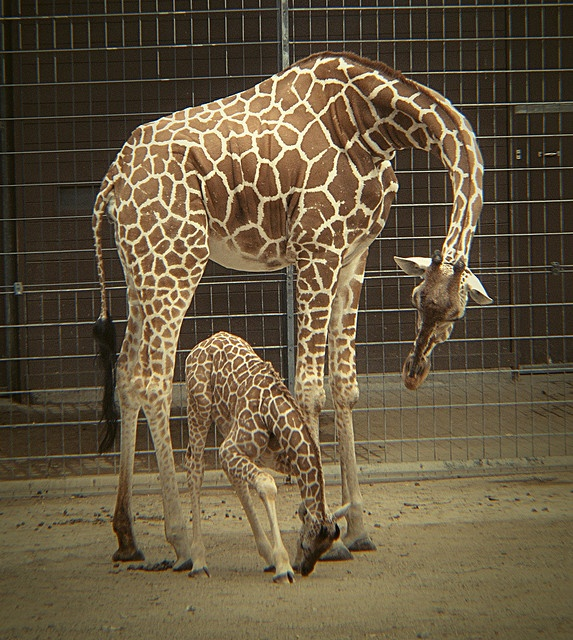
A tall giraffe standing next to a baby giraffe.
Mother and baby Giraffes standing in a pen.
A giraffe and it's child stand in an enclosure in a zoo.
a grown giraffe looking at a baby giraffe
 An adult giraffe looking down at a baby giraffe.